Fiat CR.32

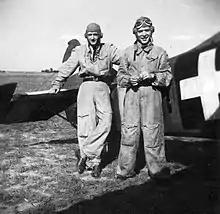
Members of the Royal Hungarian Air Force (MKHL) next to a CR.32, 1943

The Magyar Királyi Honvéd Légierő, the Royal Hungarian Air Force (MKHL), acquired a total of 76 CR.32s during 1935 and 1936. MKHL Fiat biplanes had their baptism of fire in 1939, during the short conflict with the newly-formed state of Slovakia. The CR.32s, which were emblazoned with the red/white/green chevrons insignia, easily gained air superiority over the fledgling Slovak Air Force, which lost a few Avia B.534s and Letov S-328s during this action.